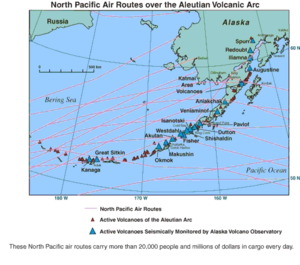
Aleuterne / Landskab
Aktive vulkaner på Aleuterne
Aleuterne er en kæde af mere end 300 øer i det nordlige Stillehav og strækker sig fra Alaska i USA mod Kamtjatkahalvøen i Rusland. Øgruppen skiller Beringshavet fra Stillehavet. Arealet er 17.666 km² og øerne strækker sig over 1900 km. Der er 8.162 indbyggere på øgruppen, hvoraf 4.283 bor i byen Unalaska på øen af samme navn. Der er 57 aktive vulkaner, og der forekommer ofte jordskælv. Befolkningen, aleutere, der står eskimoerne nær, lever af fiskeri og fiskeindustri.